Lumley inventories

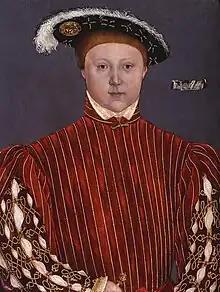
Portrait of Edward VI of England after Hans Holbein the Younger, called "The Lumley portrait of King Edward VI, as Prince of Wales". The Lumley "cartellino" can be seen on the right of the portrait.

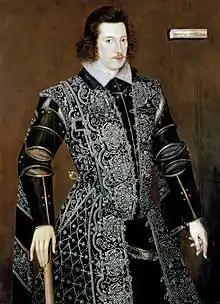
Portrait of Robert Devereux, 2nd Earl of Essex, by William Segar, showing the Lumley "cartellino", now in the National Gallery of Ireland

The Lumley Inventories demonstrate Lumley's passion for collecting portraits. His collection was the largest in Elizabethan England and was housed in three of his residences – his house on Tower Hill as well as Lumley Castle and Nonsuch Palace. The collection included portraits of 196 contemporary sitters, and (unlike most inventories of the period) often named the painter.